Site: brandenburg
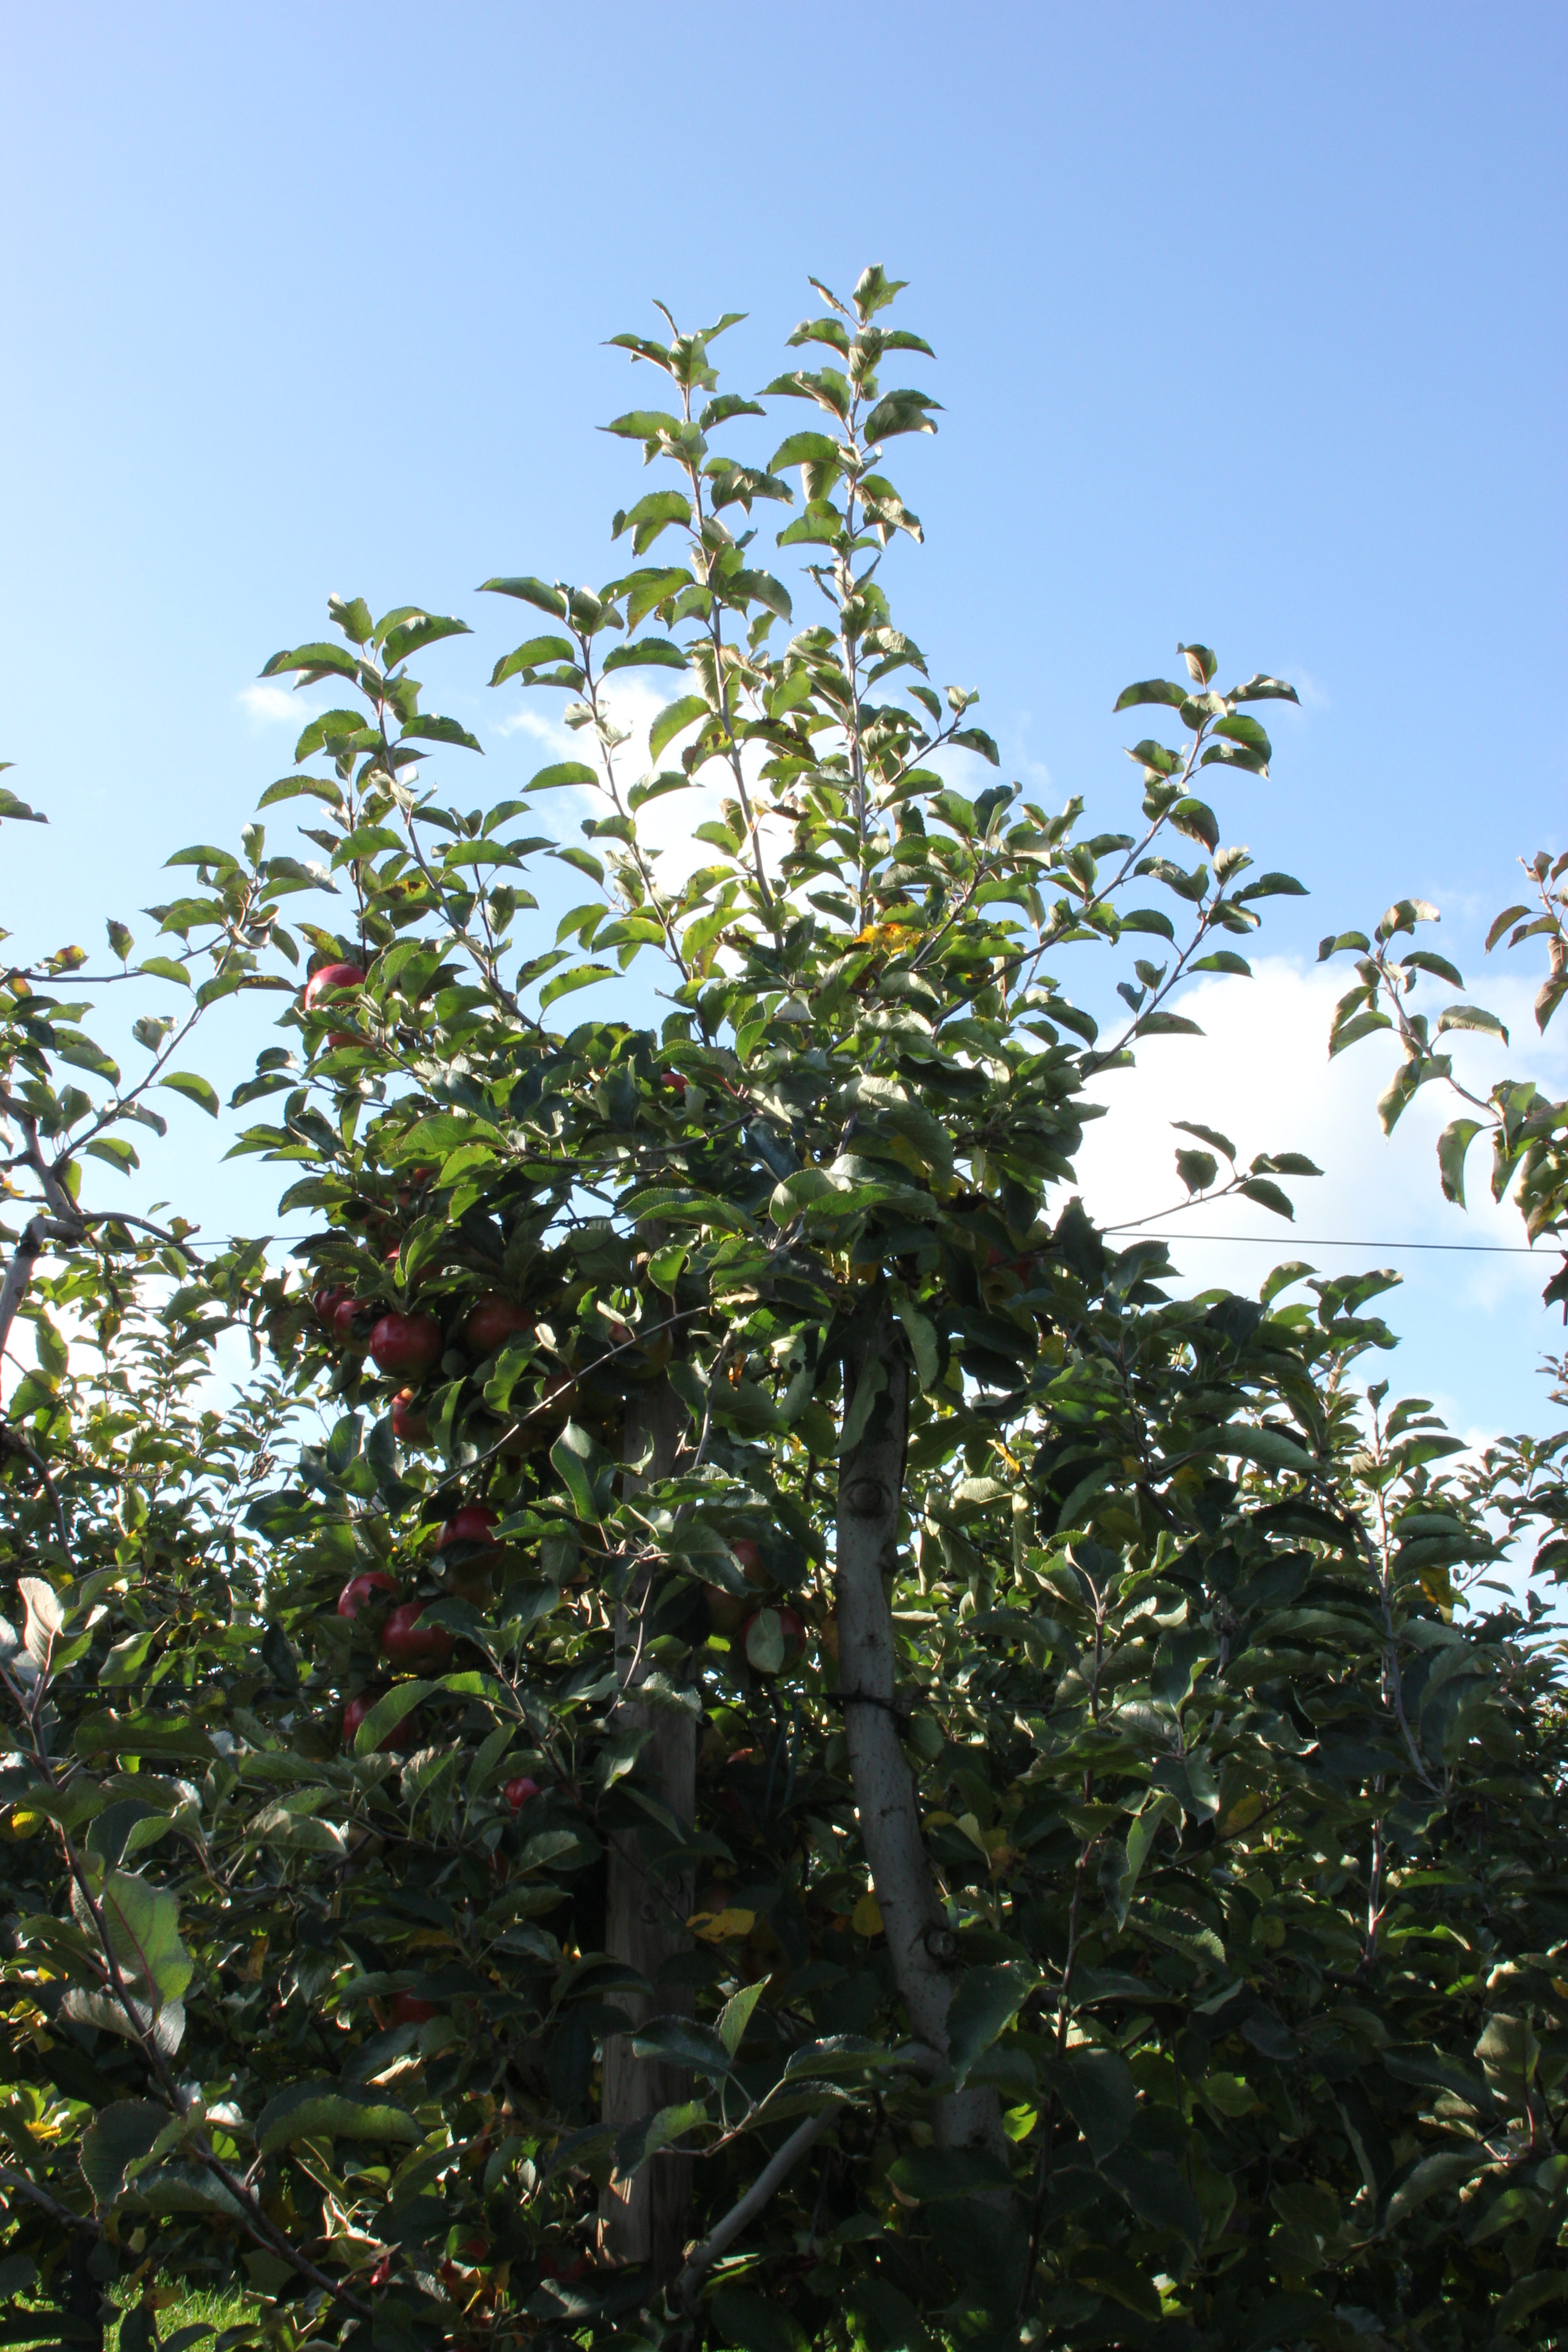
Growth stage (BBCH 91): Senescence, beginning of dormancy